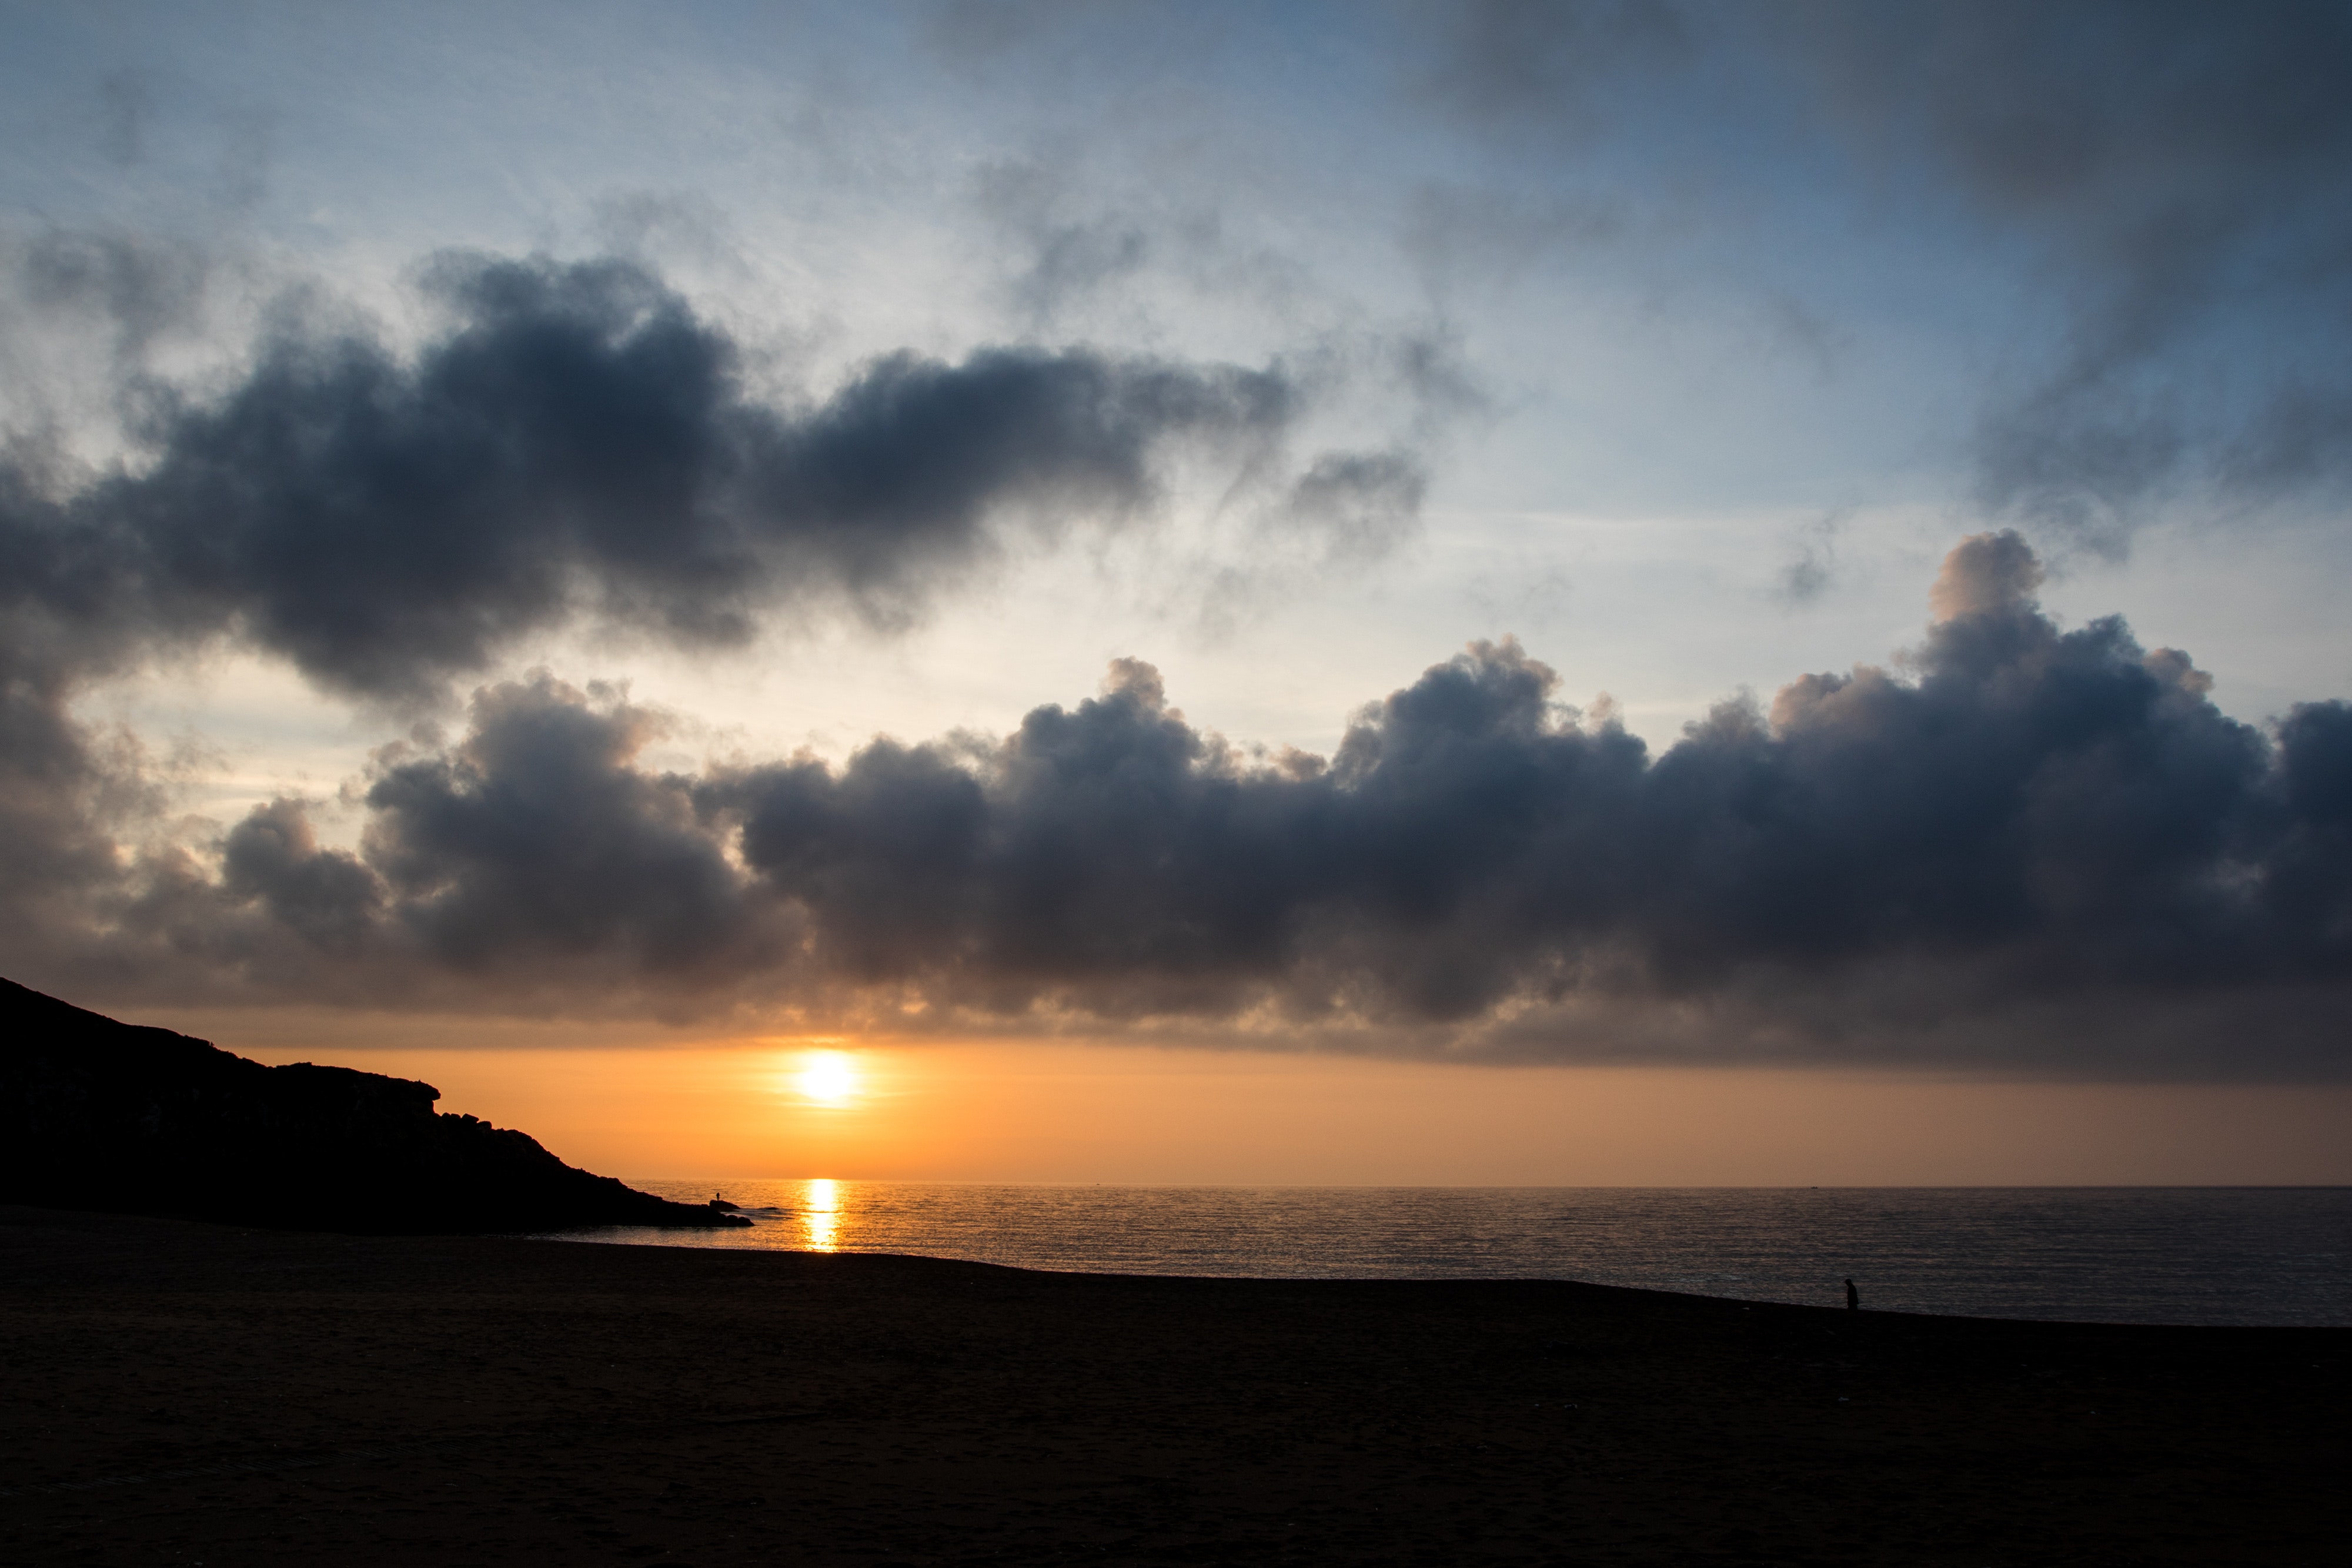
sky, cloud, water, atmosphere, afterglow, dusk, coastal and oceanic landforms, natural landscape, cumulus, sunset, astronomical object, sunrise, horizon, landscape, red sky at morning, calm, wind wave, sun, tree, lake, beach, darkness, shore, dawn, heat, meteorological phenomenon, evening, headland, tropics, sound, wave, coast, ocean, reflection, rock, reservoir, night, loch, bay, hill, tide, caribbean, lake district, vacation